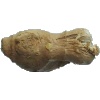
Label: Ginger Root 1